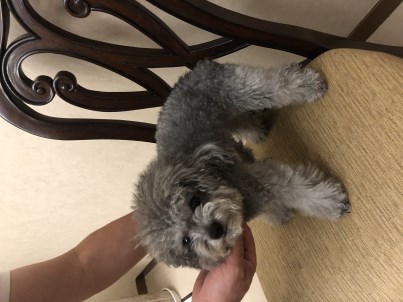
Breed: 2925-n000114-toy_poodle